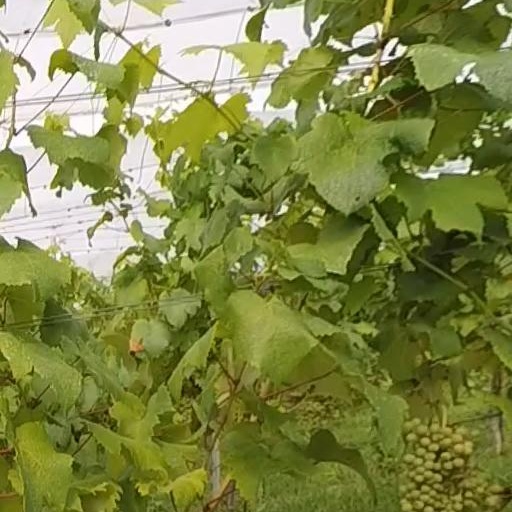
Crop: grape